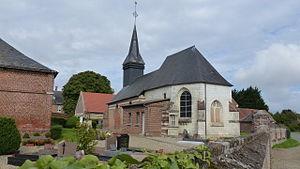
Église de la Nativité Notre-Dame de Choqueuse-les-Bénard
Choqueuse-les-Bénards est une commune française située dans le département de l'Oise, en région Hauts-de-France.